Singapore–United States Free Trade Agreement

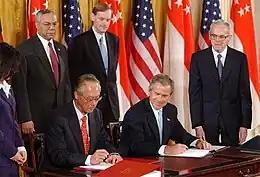
Prime Minister Goh Chok Tong and U.S. President George W. Bush signing the US-Singapore Free Trade Agreement in the White House, May 6, 2003. In the background Robert Zoellick and Colin Powell

In addition to lowering of tariffs, the agreement also allowed easier movement of citizens from both countries. With its implementation, it became possible for some Singaporean citizens to reside in the United States for extended periods of time. Business people and traders with E1 or E2 visa are now allowed a two-year stay period but an indefinite extension is allowed. Professionals with H-1B1 visa are allowed to stay for a maximum period of up to 18 months but indefinite extension can be applied for. There is an annual quota of 5,400 visa for Singaporeans, but this quota has yet to be reached to date. Any unused quota is transferred to the general pool for use by citizens of other countries.